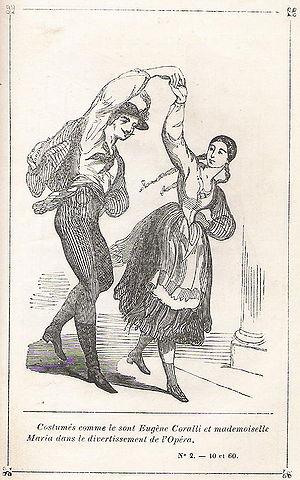
PolkaРусский: Полька
La polka est une danse originaire de Bohème mais également propre aux régions slaves et d'Europe centrale, à deux temps, de tempo assez rapide, aux rythmes bien articulés.